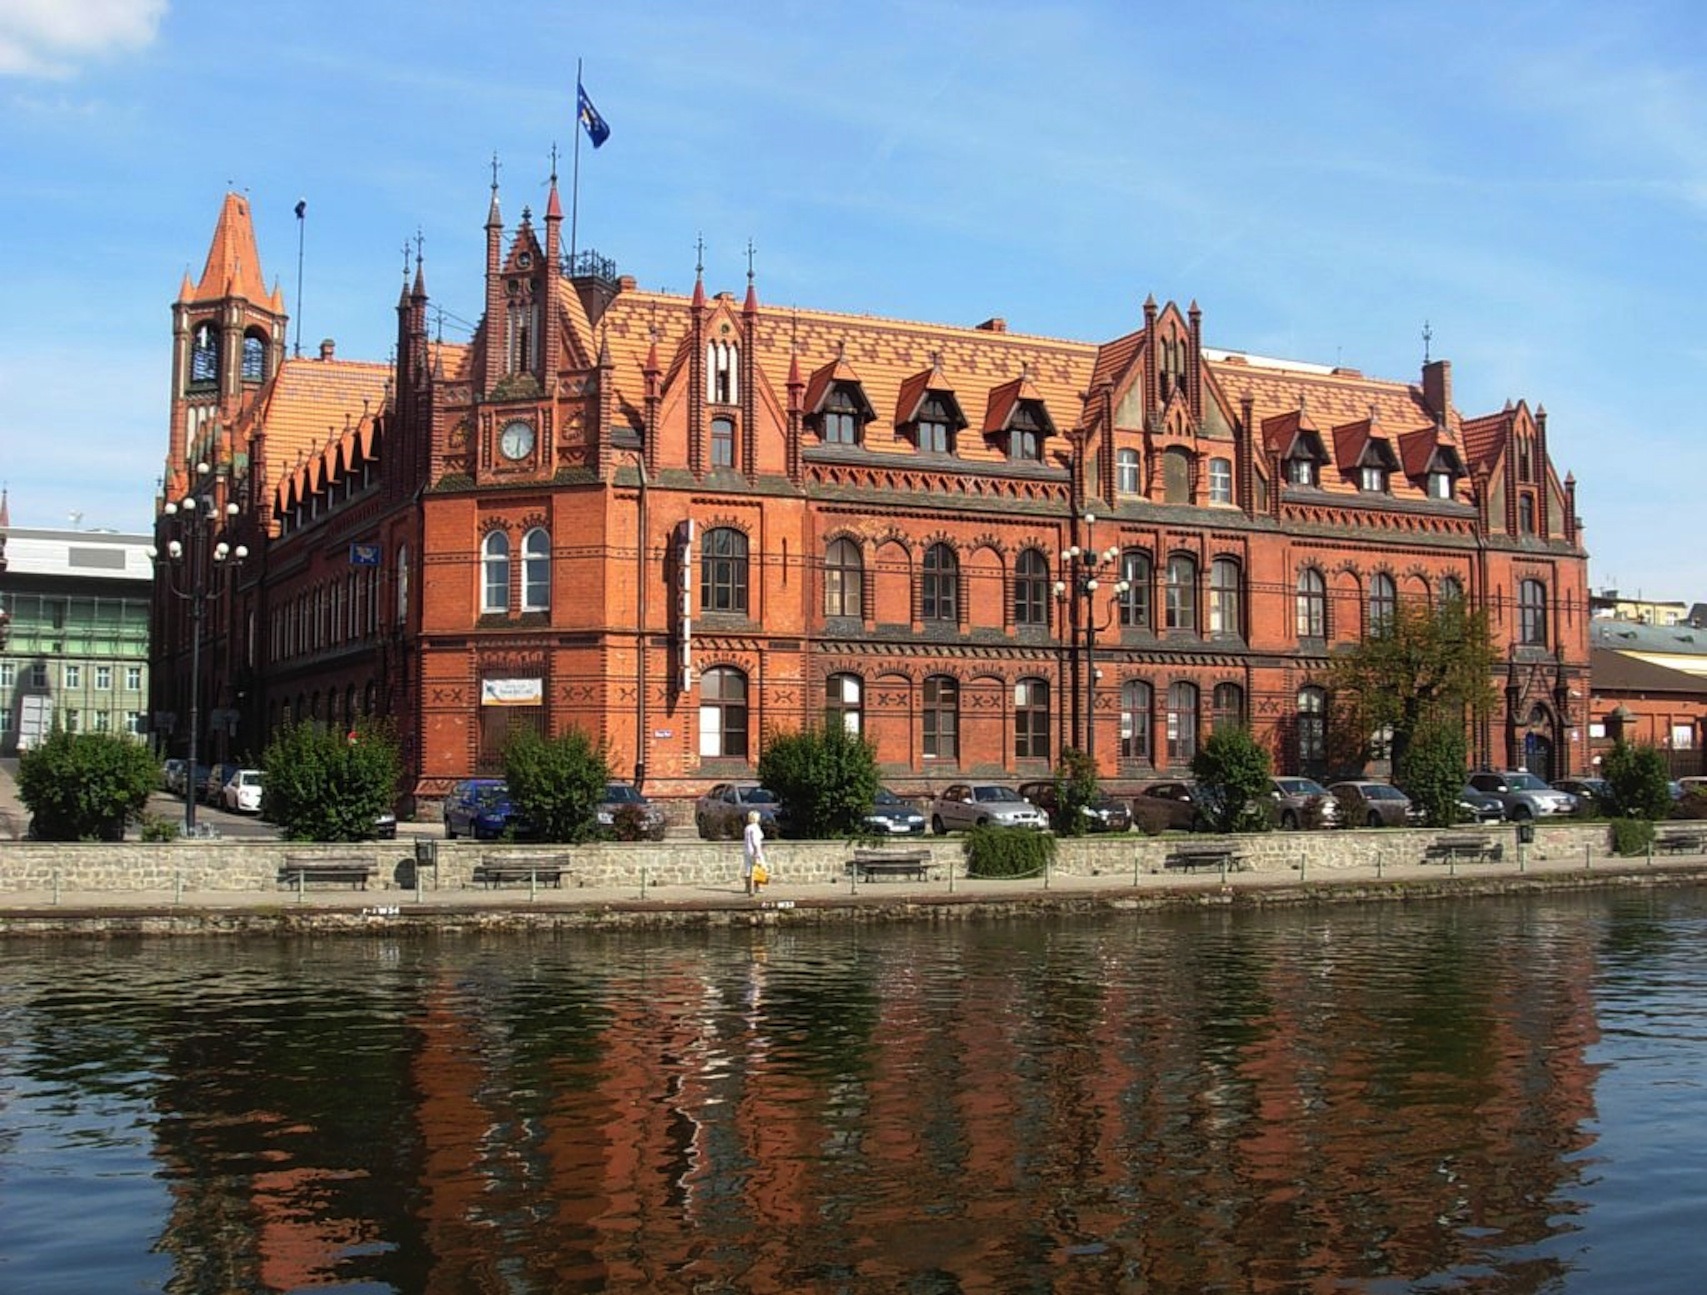
water, people, sky, town, building, chateau, palace, river, canal, cityscape, panorama, plaza, landmark, tourism, waterway, clouds, buildings, poland, reflections, historical, estate, vehicles, tours, stately home, post office, historic site, bydgoszcz, water castle